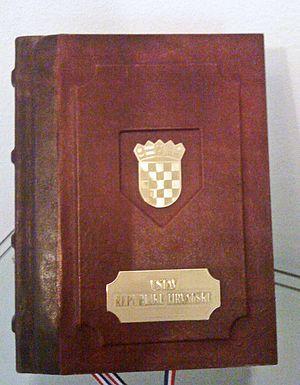
La Constitution de la Croatie fut adoptée le 22 décembre 1990.